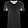
Label: T - shirt / top